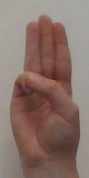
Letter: thaa